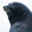
Label: seal